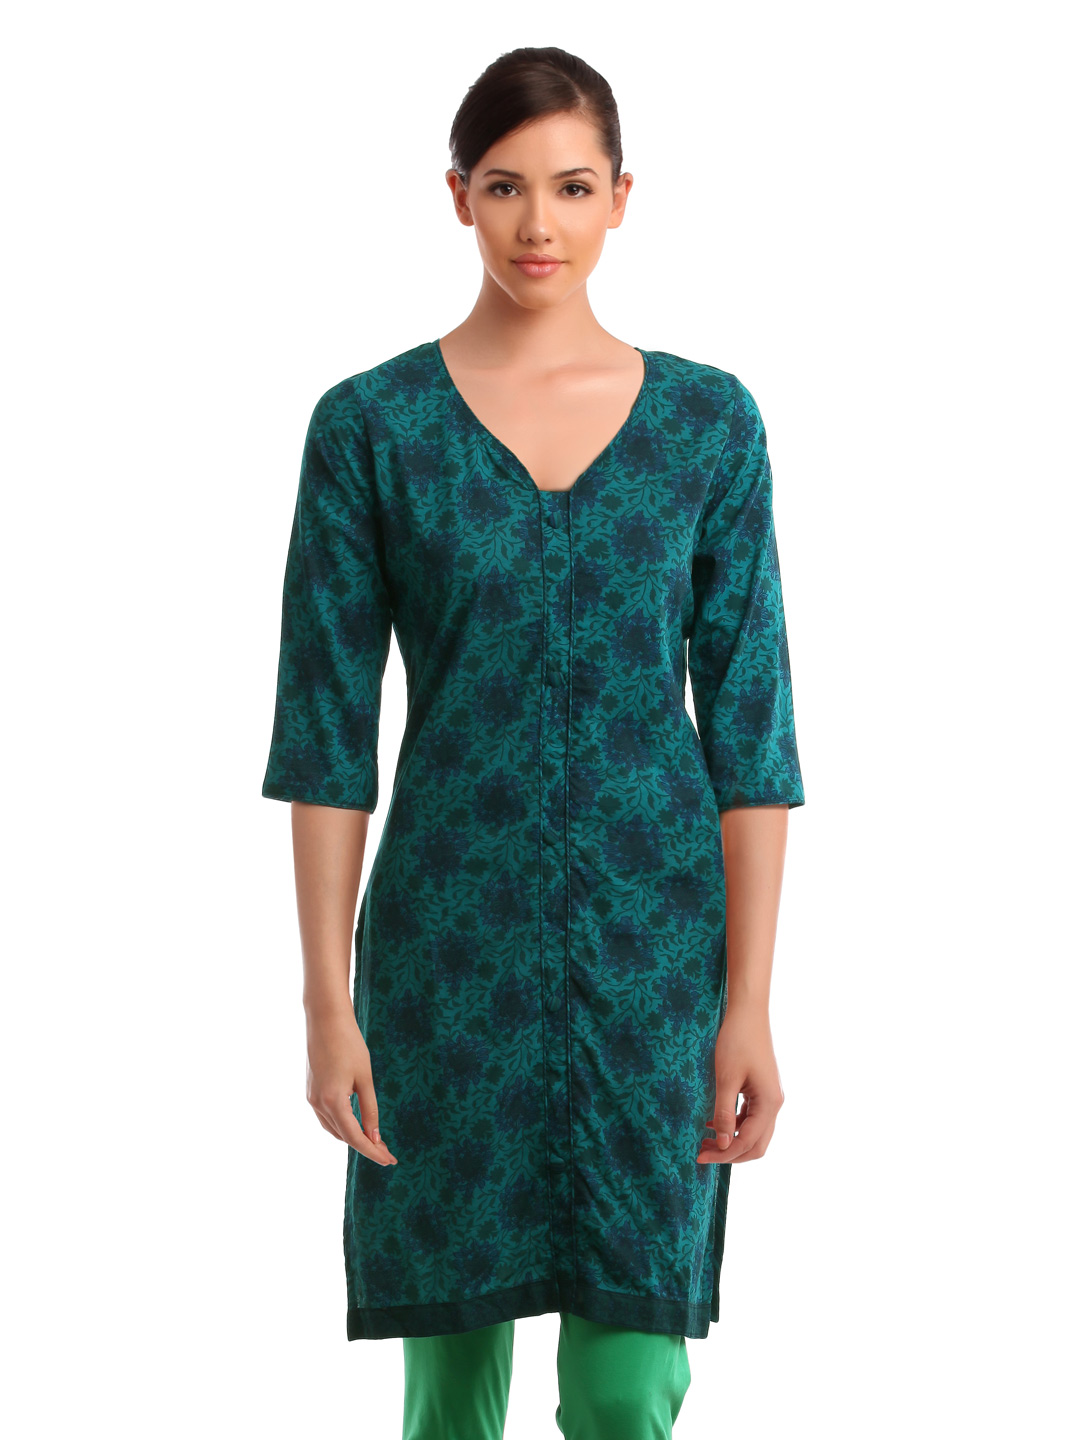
Alma Women Blue & Green Printed Kurta
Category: Apparel / Topwear / Kurtas
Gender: Women
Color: Blue
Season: Fall 2012
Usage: Ethnic